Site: brandenburg
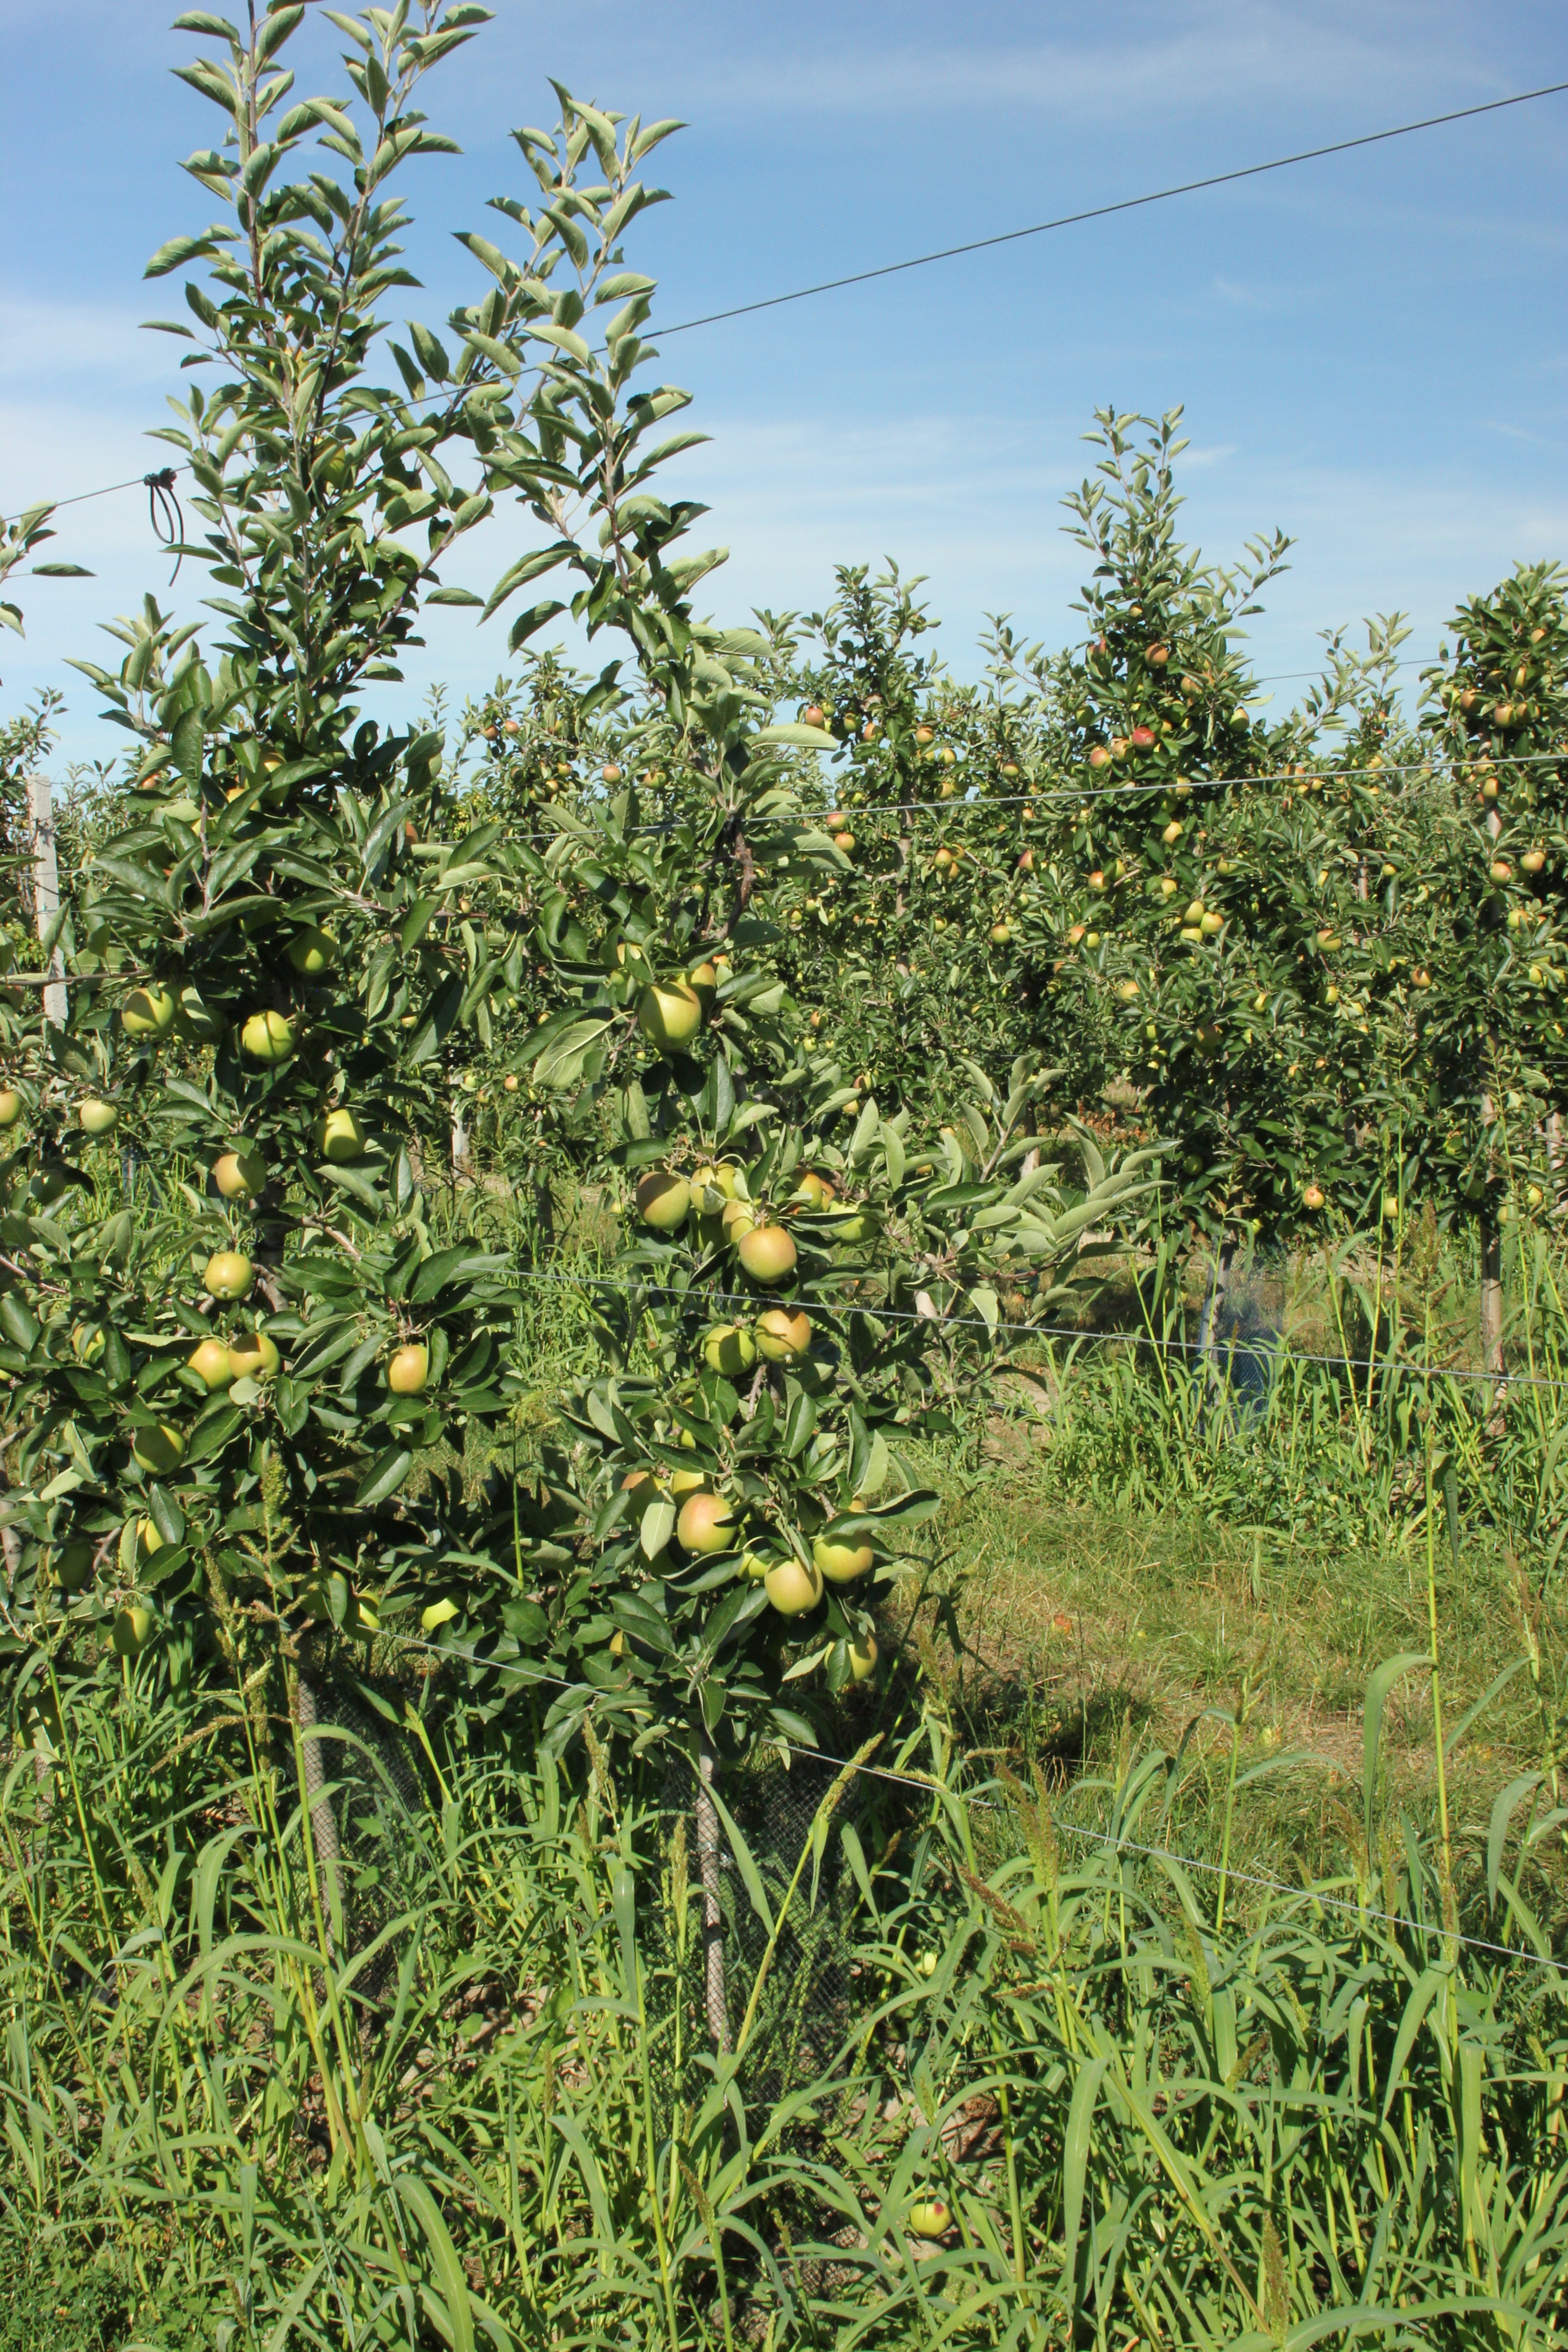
Growth stage (BBCH 77): Development of fruit